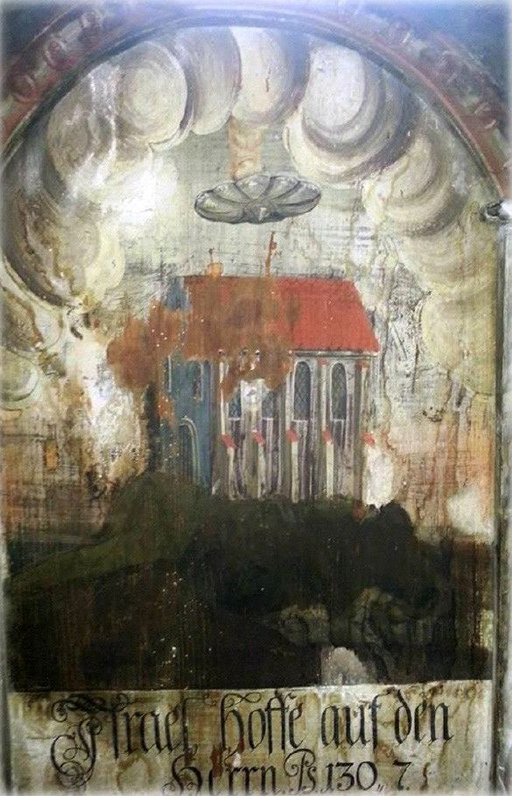
tourists have been baffled by a painting which appears to show a disk that looks suspiciously like an ufo